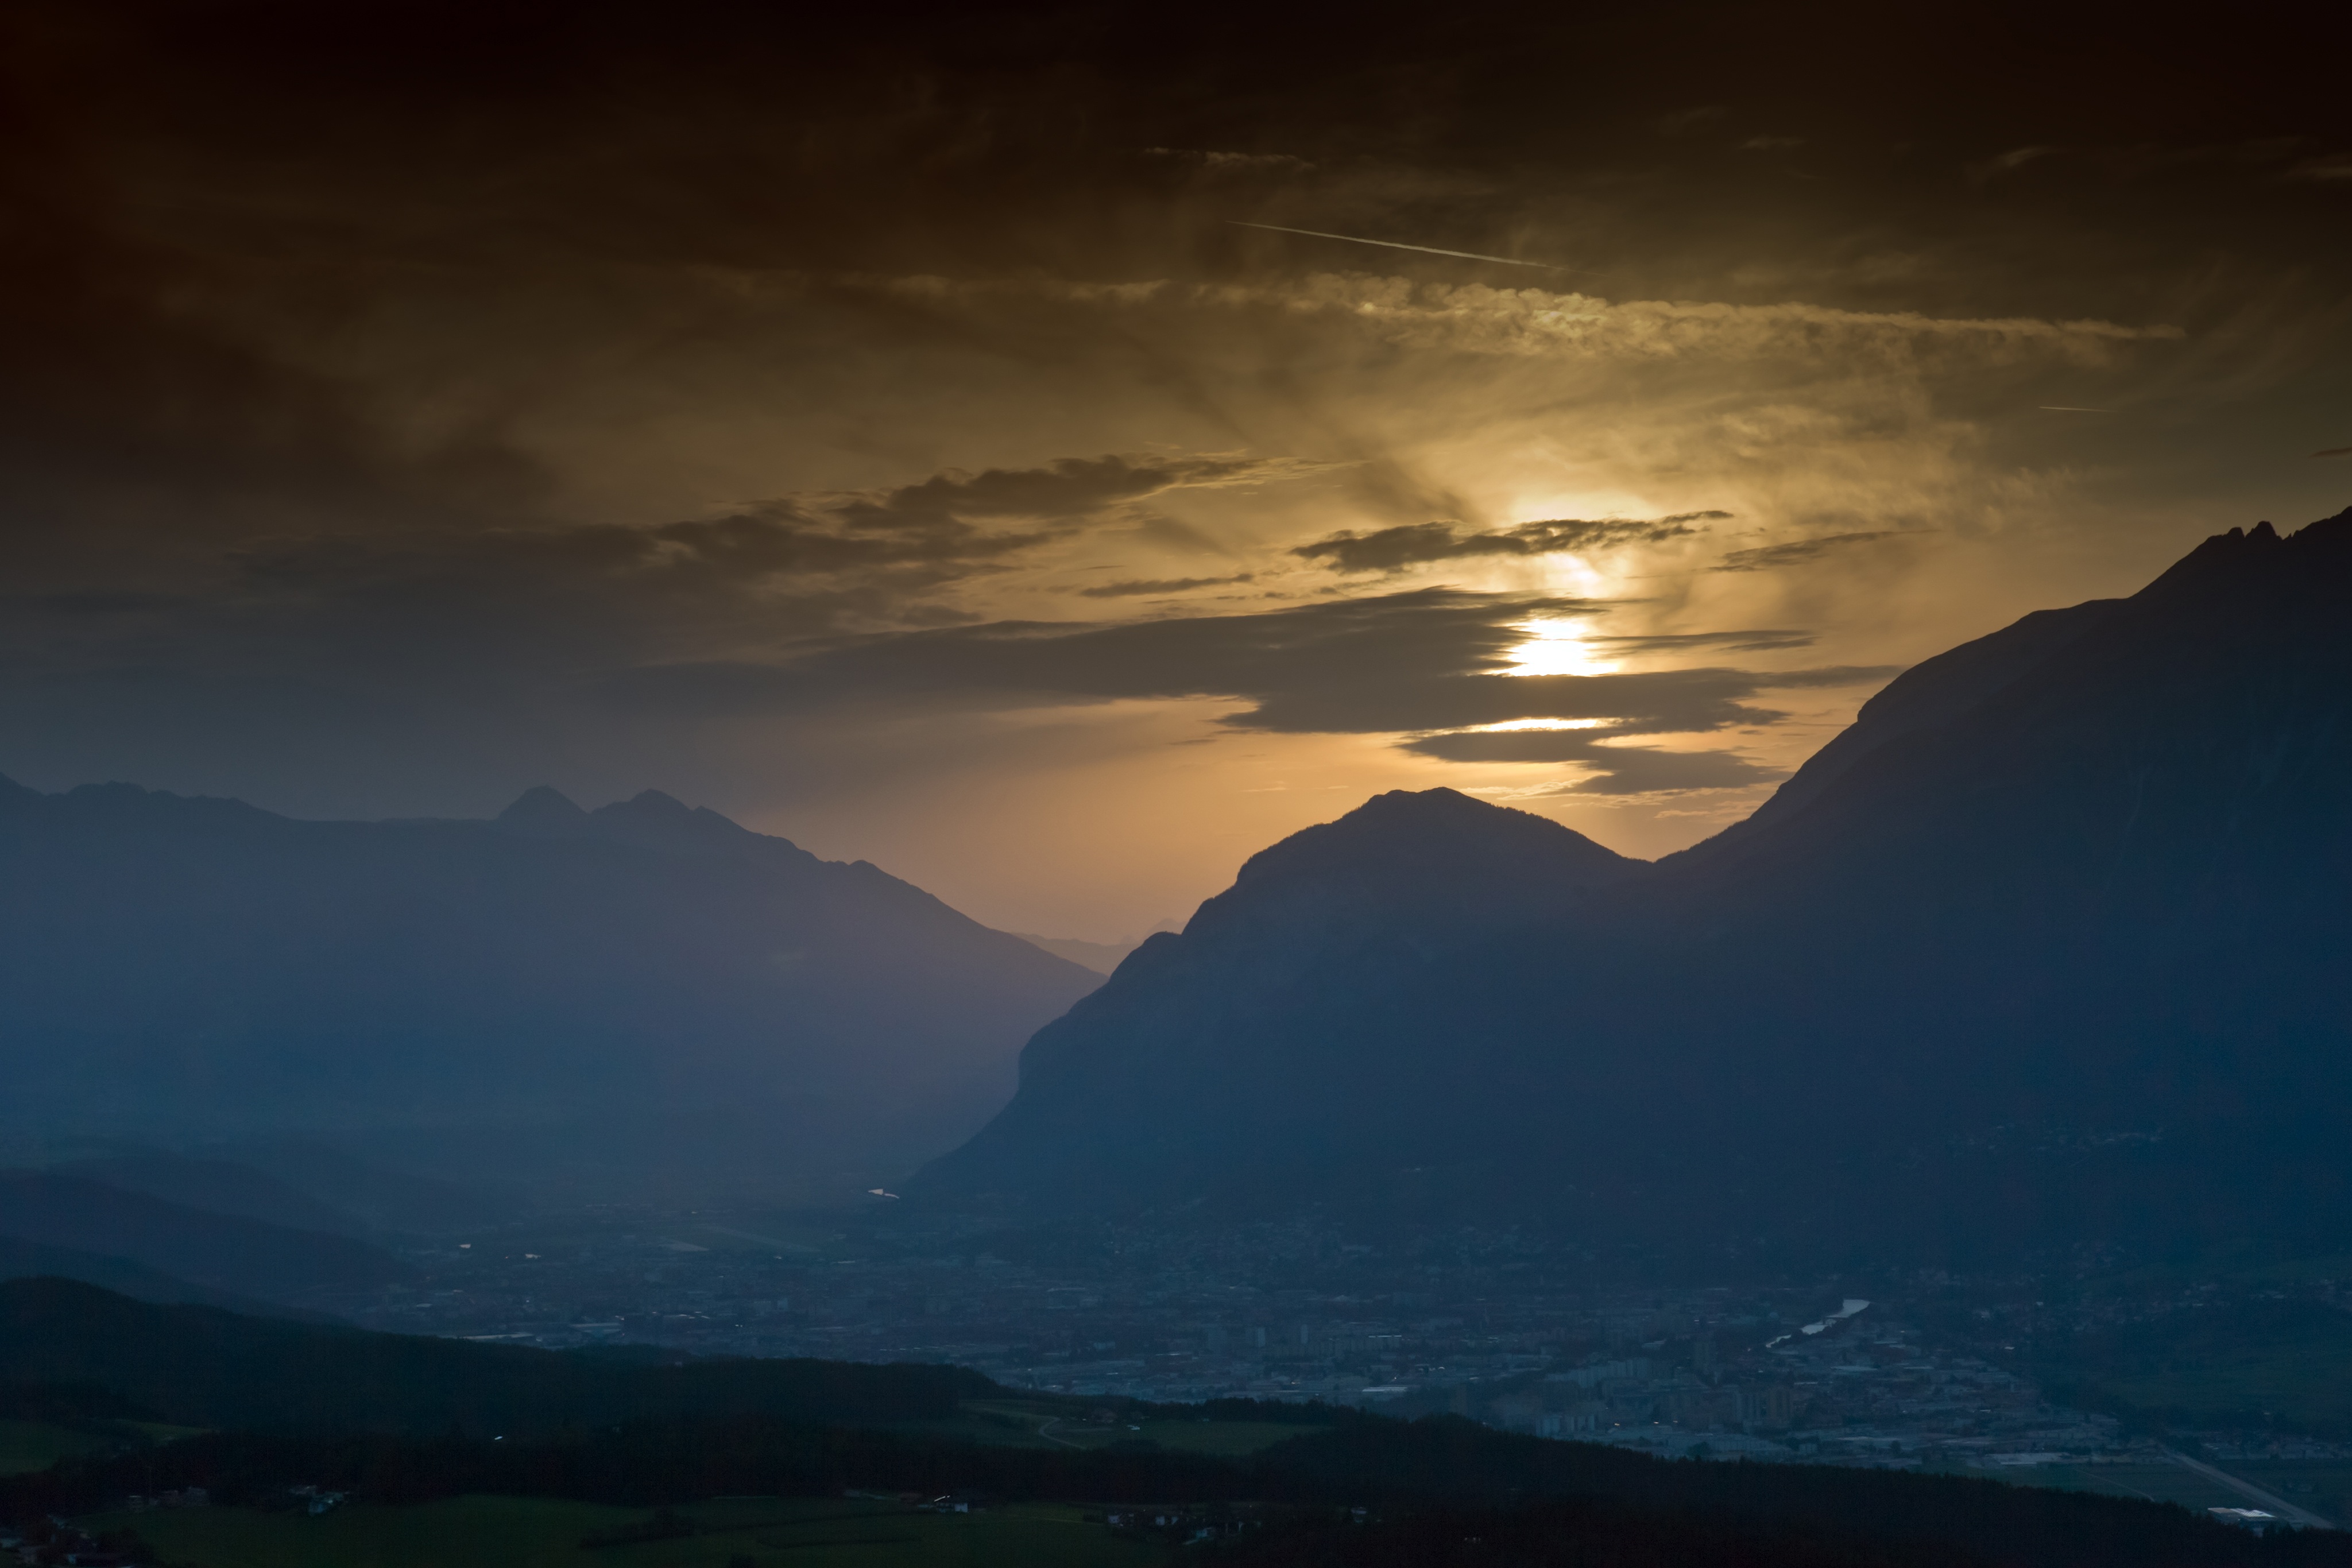
horizon, mountain, cloud, sky, sunrise, sunset, sunlight, morning, hill, dawn, atmosphere, mountain range, dusk, evening, austria, mountains, alps, innsbruck, landform, atmospheric phenomenon, mountainous landforms, inn valley